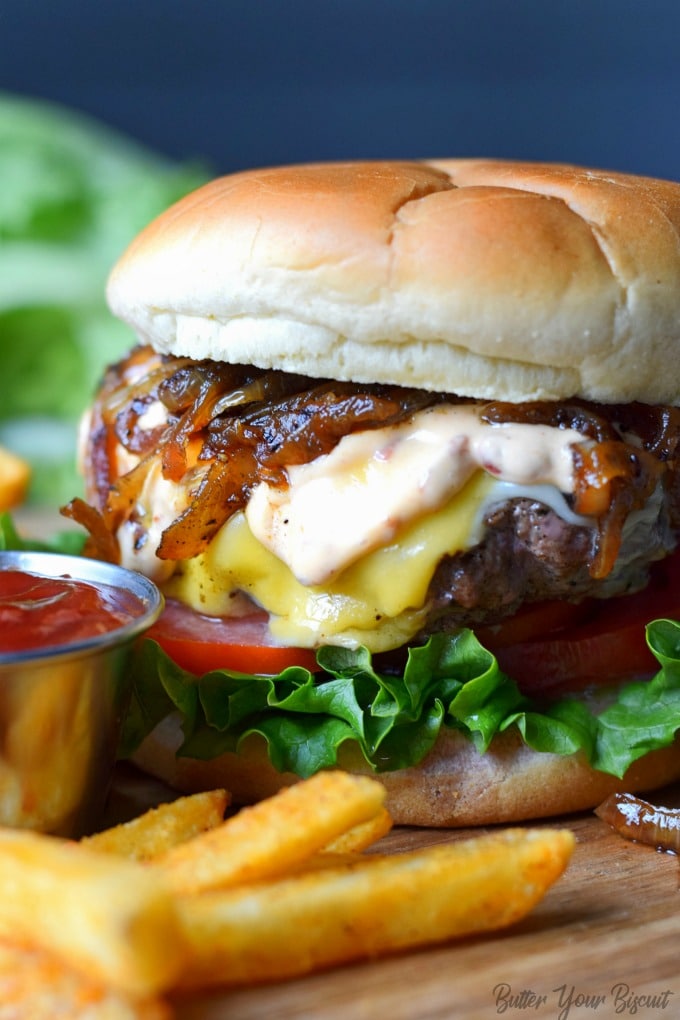
Dish: burger